GM "old-look" transit bus

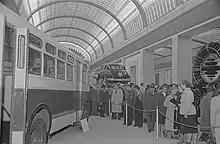
"Visitors at a stand with a motor vehicle in the Soviet exhibition hall (Soviet Pavilion), [sometime] between 7 September and 17 September 1952". "Deutsche Fotothek"

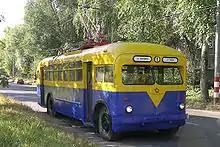
Preserved ZiU/Trolza MTB-82 trolleybus number 57 photographed at the Nizhny Novgorod Museum of Electric Transport in 2005. Photo by Сергей Филатов [Sergei Filatov].

In an attempt to overcome the problems of the ZIS-154, the less-technically-advanced ZIS-155 was designed. In 1949 Moscow's Central Auto Repair Workshop (ЦАРМ: Центральные авторемонтные мастерские) constructed a batch of shortened ZIS-154 bodies and mounted them on modified ZIS-150 truck chassis. One source suggests that the "Moscow" prototypes had shrouds over the rear wheels, a more-stylized front wheel cut-out, and a larger radiator. The prototypes were successful, and full-scale production began at ZIS.